Iquitos

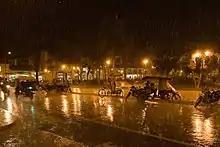
The Plaza de Armas at night

Due to its location in the Peruvian Amazon, Iquitos has a green landscape with a vast variety of life. The flora is varied with great presence of 850 species, including 22 species of palms and orchids, who provide the attractive forest within the urban landscape of the city. Lilies are also present. The extensive forests seated within the metropolitan area host fauna including 130 species of mammals, 330 species of birds, 150 species of reptiles and amphibians, and 250 species of fish. Within the city, inhabiting the rock dove ("Columba livia"), especially in the Square 28 de Julio. Also recorded is the transient presence of bull sharks ("Carcharhinus leucas") who come from the Atlantic Ocean, traveling 3,360 miles to reach Iquitos.